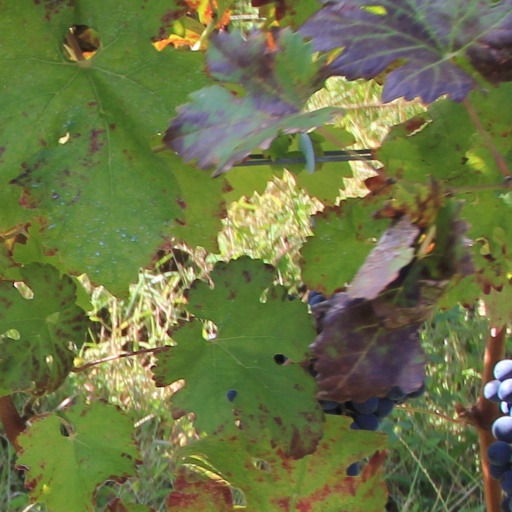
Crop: grape